Derek Lilliquist

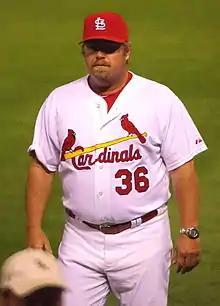
Lilliquist with St. Louis Cardinals

Derek Jansen Lilliquist (born February 20, 1966) is an American former Major League Baseball (MLB) pitcher and pitching coach. He played for the Atlanta Braves (1989–1990), San Diego Padres (1990–1991), Cleveland Indians (1992–1994), Boston Red Sox (1995) and Cincinnati Reds (1996), and has coached for the St. Louis Cardinals and Washington Nationals.